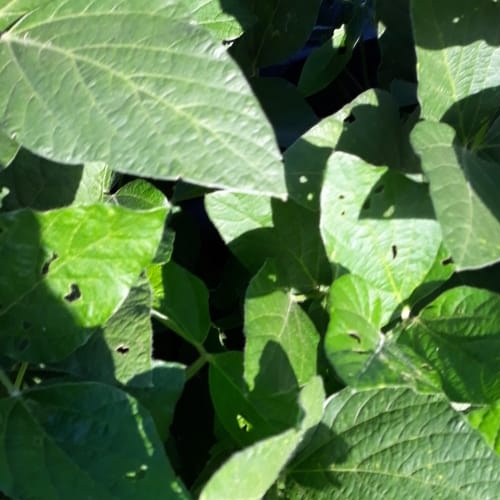
Label: Diabrotica_speciosa